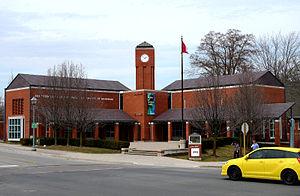
Unionville est un quartier et ancien centre-ville de la cité de Markham (Ontario), au Canada. Il est situé à 33 km au nord-est de la ville de Toronto et à 4 km au sud-est de Richmond Hill. Ses frontières ne sont pas bien définies, tant les quartiers adjacents déclarent être une de ses parties. Cependant, Unionville est délimité à l'Ouest par l'avenue Woodbine, et à l'est par la rivière Rouge, le Major Mackenzie Drive est la limite Nord, et l'autoroute 407 le délimite au Sud. Main Street, qui était nommée Kennedy Road du milieu à fin du XXᵉ siècle, traverse Unionville, tandis que la nouvelle rue Kennedy passe 300 m plus à l'est.